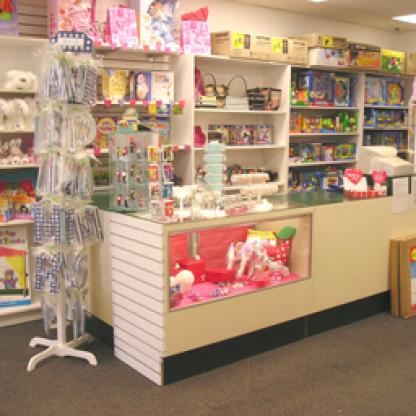
Scene: Indoor